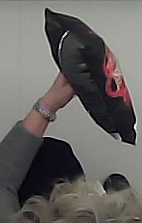
Product: lays_chill